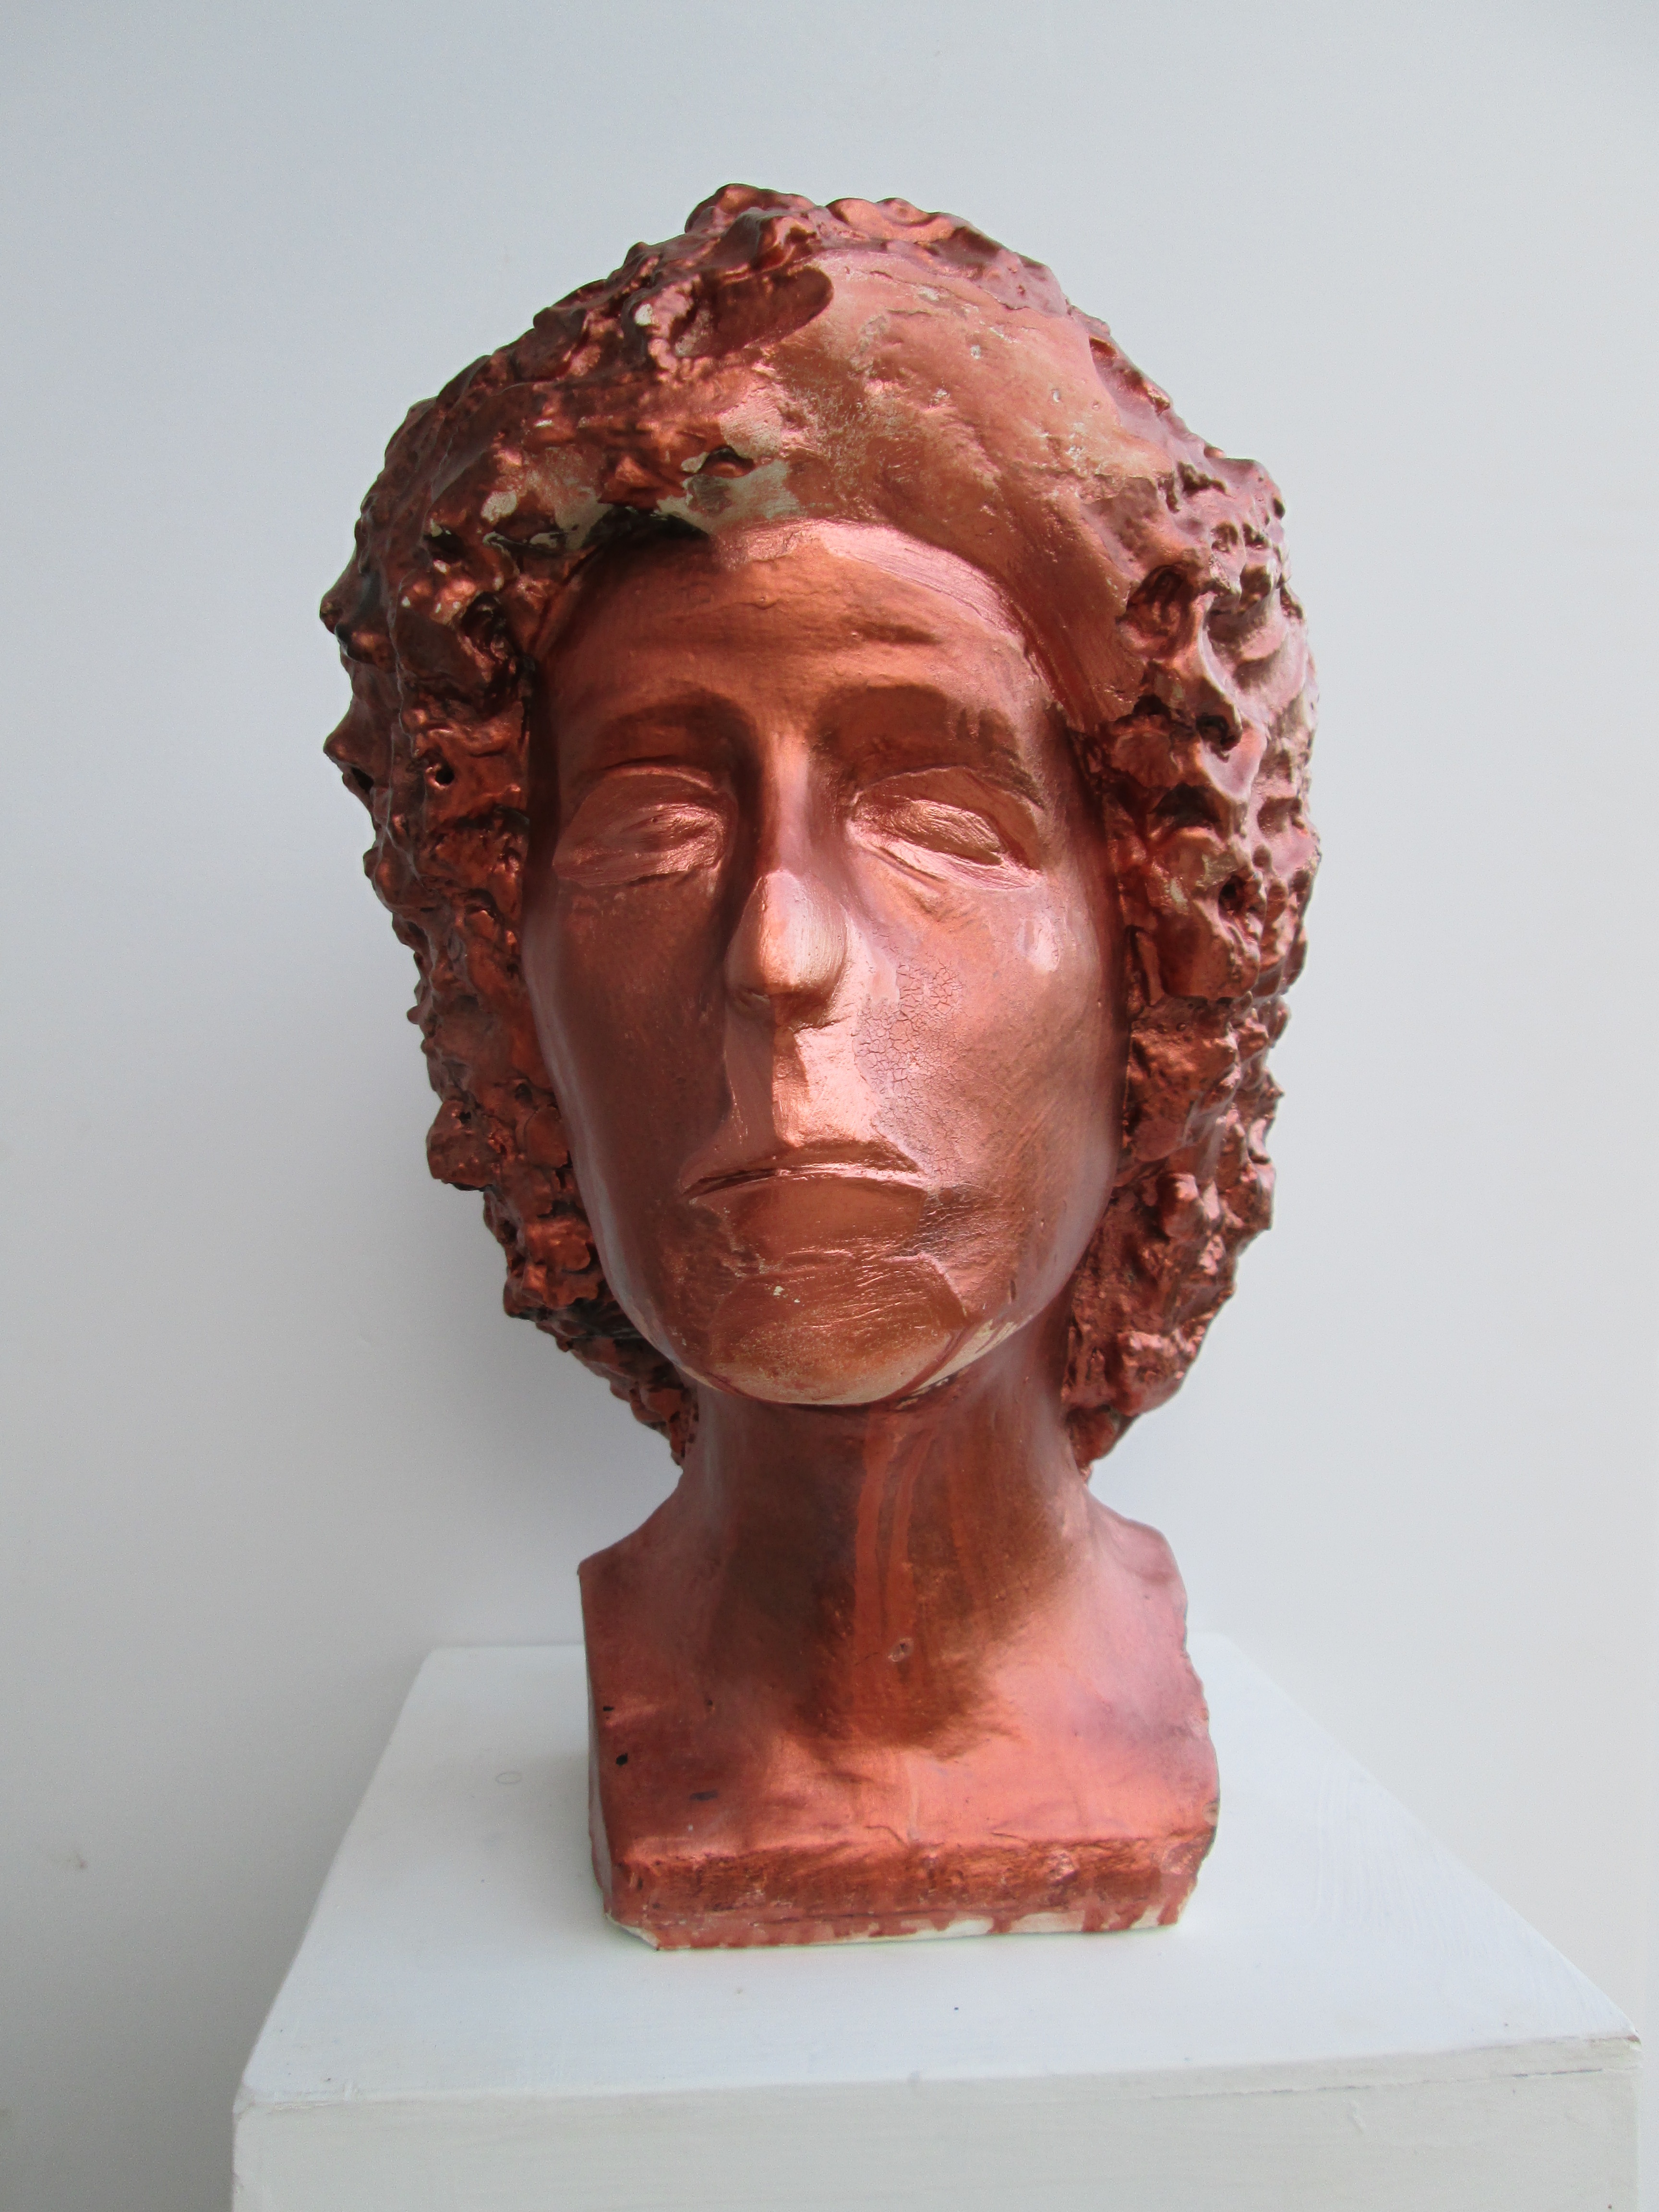
wood, monument, statue, material, sculpture, art, head, fineart, carving, buste, figurative, ancient history, nonbuilding structure, classical sculpture